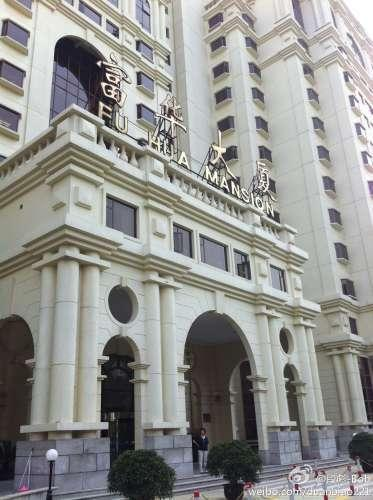
地标名称：富华大厦
所在城市：北京市·东城区